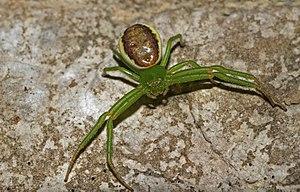
Diaea dorsata est une espèce d'araignées aranéomorphes de la famille des Thomisidae.